Urban renewal

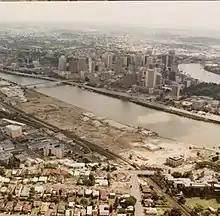
Clearing large areas of South Brisbane in 1987 to make way for World Expo 88.

Australia's built environment is quite young and the earliest large scale urban renewal projects didn't occur until the 1960s in the large cities of Sydney and Melbourne. Housing Commission of New South Wales and the Housing Commission of Victoria conducted large slum recalamation projects in the 1960s replacing large areas of Victorian era housing with international style housing commission towers. These projects were halted in the early 1970s as enthusiasm for Towers in the Park planning waned. In 1971, a plan to raze Sydney's historic area The Rocks for public housing was halted by green bans. The CBDs and inner suburban areas of Australia's cities have been in constant renewal since the 19th century, however apart from large commercial re-developments this has mostly been done in ad-hoc fashion rather than as major planning initiative. Among the largest projects since the 1980s have been the clearing of most of South Brisbane's commercial heart to become South Bank for World Expo 88 and the transformation of large industrial parts of South Melbourne to become the modern hi-rise dominated precinct Southbank. More recent ongoing projects include Darling Harbour in Sydney and Docklands in Melbourne in the late 1980s as well as South Wharf in Melbourne and Barangaroo in Sydney in the 2000s. Urban renewal involving established residential areas is now seldom tolerated and more recent projects have instead concentrated on disused industrial and transport infrastructure or adaptive reuse of older building stock particularly for new hi-rise housing projects. Pyrmont and Ultimo in Sydney and Postcode 3000 in Melbourne in 1992 are two key early examples along with Beacon Cove Fisherman's Bend in Melbourne and Urban renewal in Woolstore Precinct, Teneriffe and later Northshore at Hamilton in Brisbane.